The Archie Show

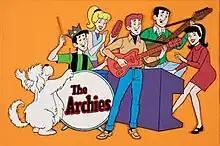

The Archie Show (also known as "The Archies)" is an American musical animated sitcom television series produced by Filmation for CBS. Based on the Archie Comics, created by Bob Montana in 1941, "The Archie Show" aired Saturday mornings on CBS from September 1968 to 1969. The show featured the main characters in the "Archie" series, including Archie Andrews, Jughead Jones, Reggie Mantle, Betty Cooper and Veronica Lodge.